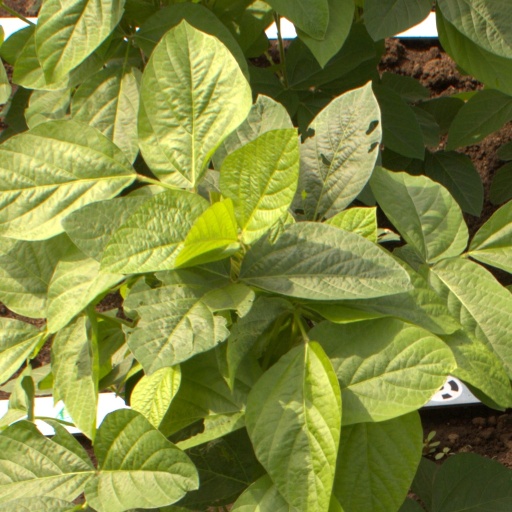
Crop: soybean